List of birds of India

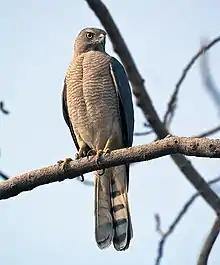
Shikra

The family Pandionidae contains usually only one species, the osprey. The osprey is a medium-large raptor which is a specialist fish-eater with most taxonomic authorities consider a worldwide distribution.